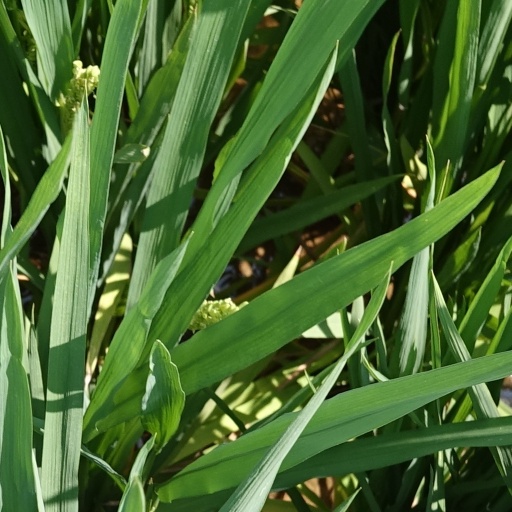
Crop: rice